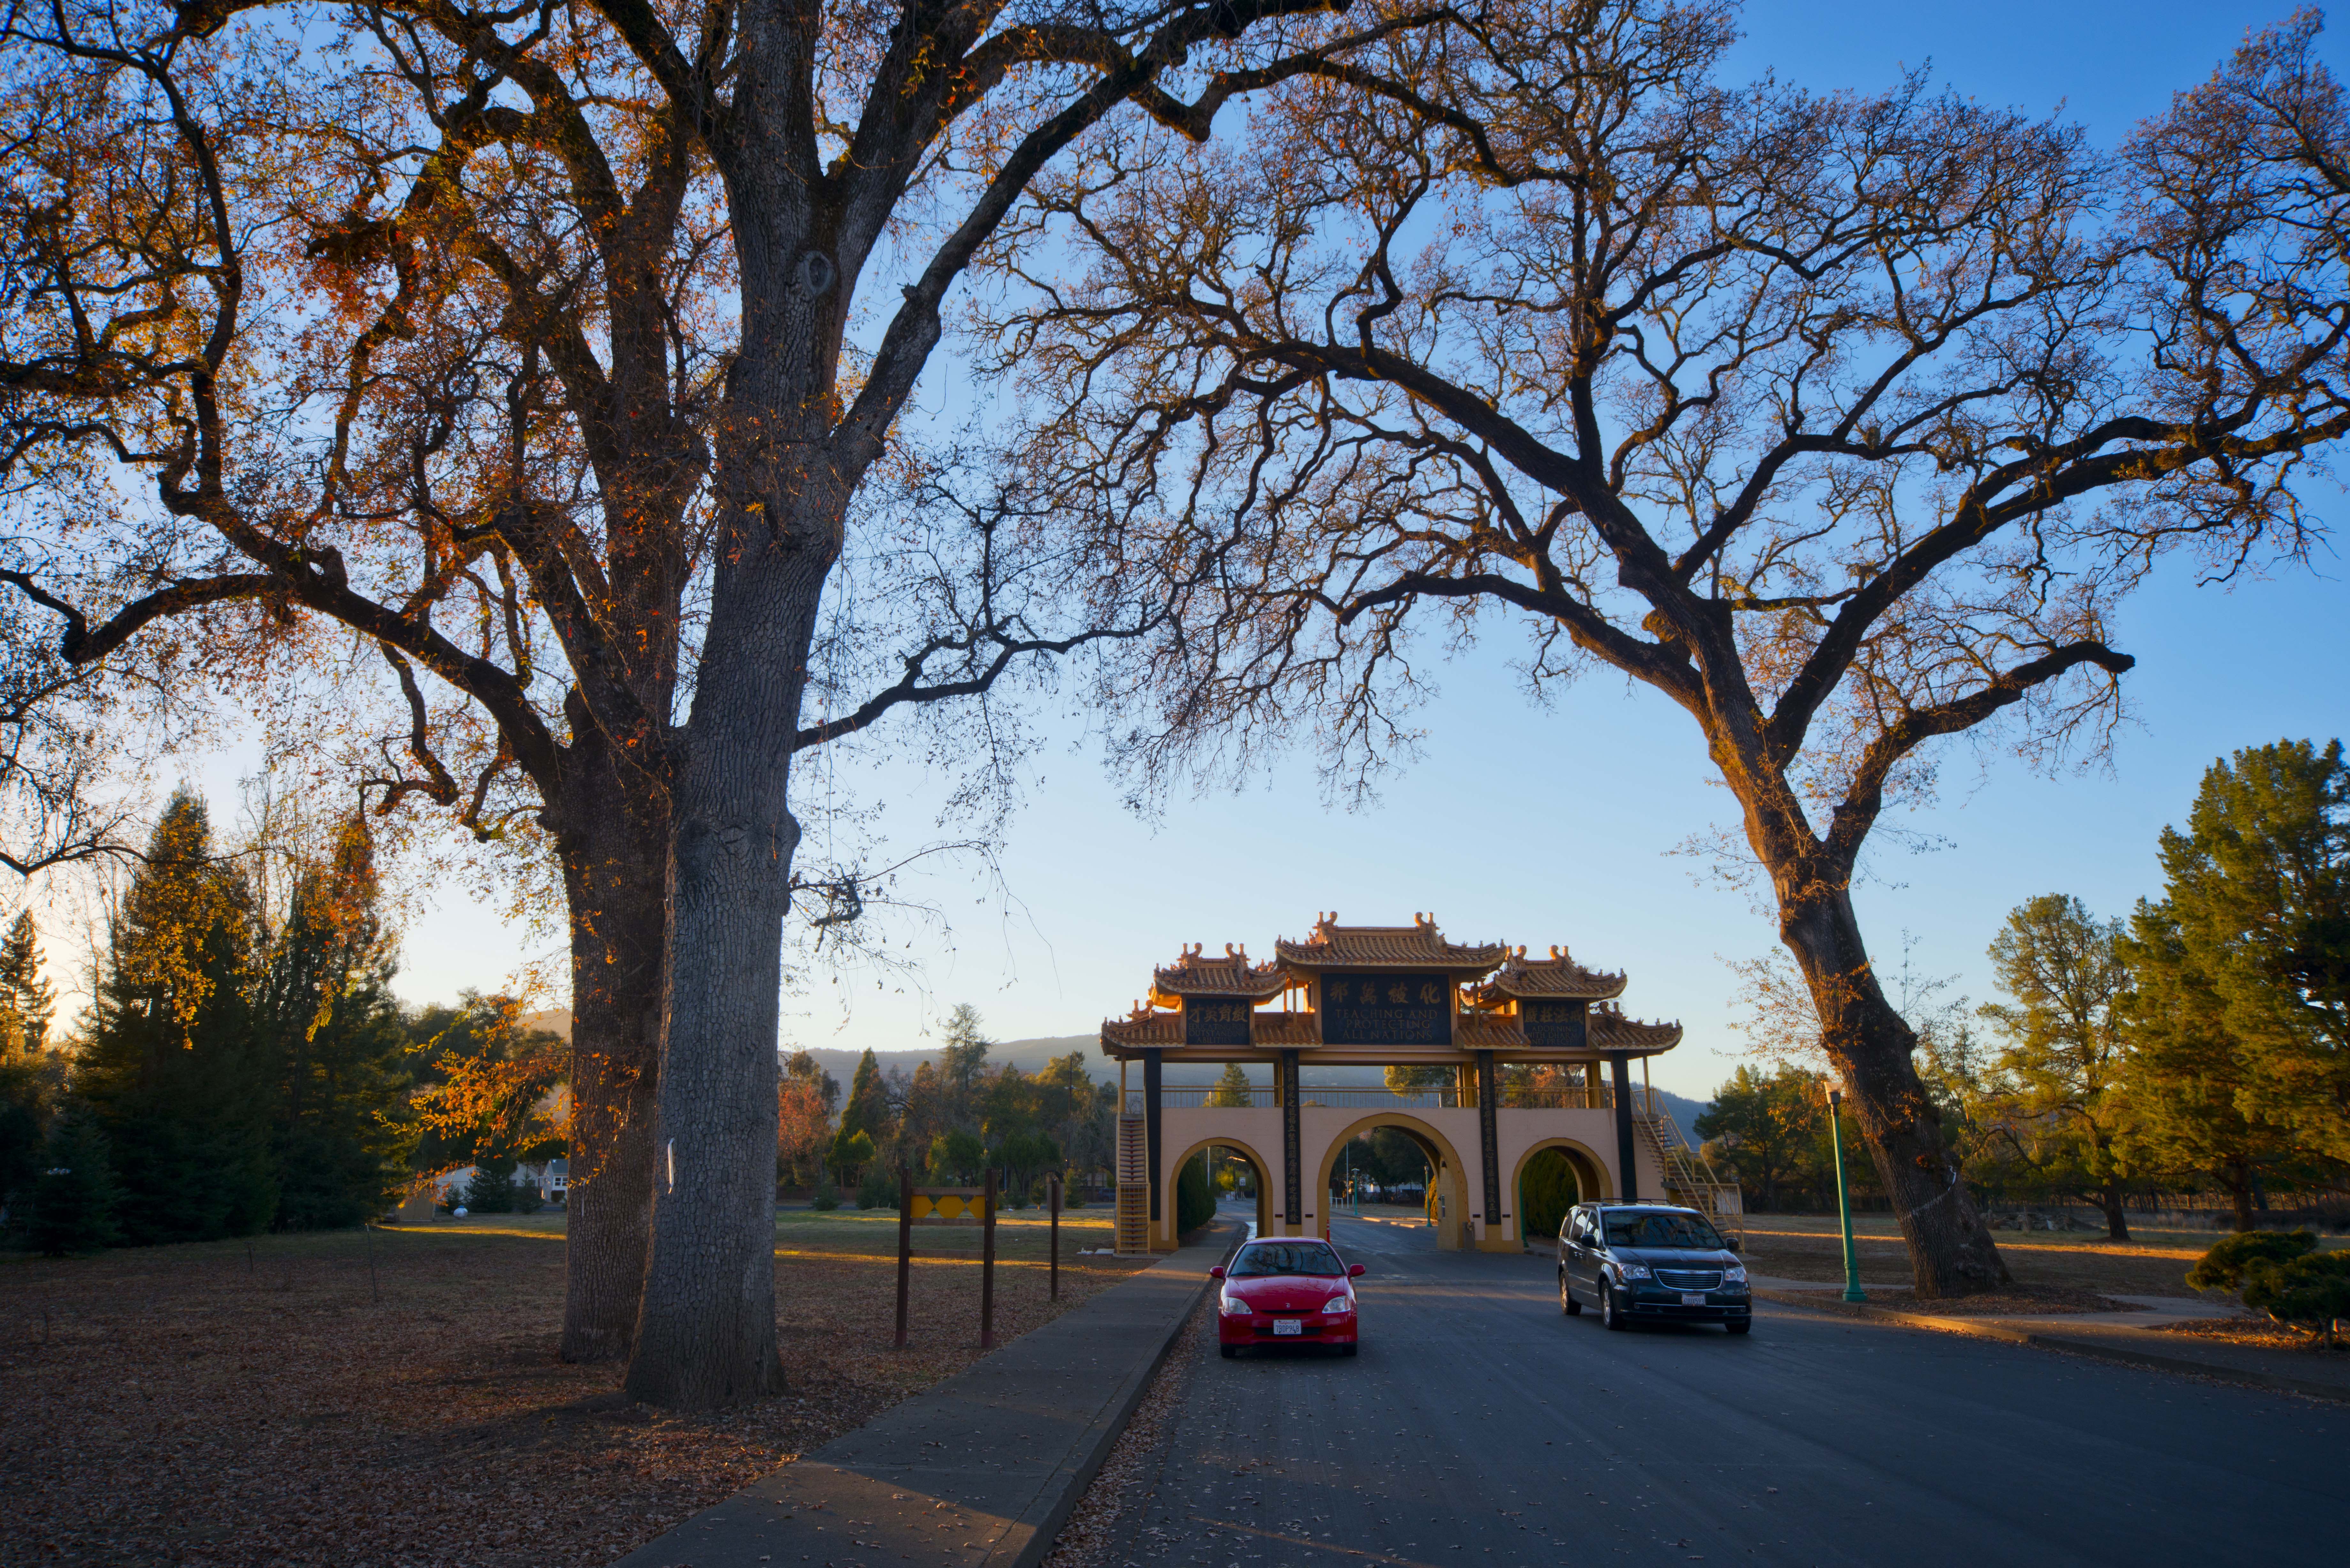
tree, plant, sunlight, morning, leaf, flower, dusk, evening, autumn, park, season, neighbourhood, talmage, cityof10000buddhas, woody plant